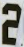
Number: 2